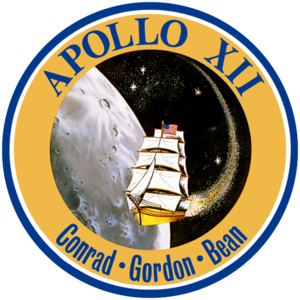
Apollo 12 est la sixième mission spatiale avec équipage du programme Apollo, et la deuxième à se poser sur la Lune. L'équipage se compose de Pete Conrad, Richard Gordon et Alan Bean.
Apollo 13 est la troisième mission du programme spatial américain Apollo ayant pour objet de conduire un équipage jusque sur la Lune. Les astronautes Jim Lovell et Fred Haise devaient se poser près de la formation géologique Fra Mauro, site d'un des impacts d'astéroïde les plus importants à la surface de la Lune, tandis que Ken Mattingly devait rester en orbite. Mais la NASA pensait que ce dernier risquait d'attraper la rougeole du fait de la maladie d'un autre astronaute, et Jack Swigert fut envoyé à sa place. De plus, un accident grave, qui aurait pu être fatal pour l'équipage, se produisit durant le transit entre la Terre et la Lune et imposa l'abandon de la mission et le retour vers la Terre.
Charles Conrad Jr. dit Pete Conrad, né le 2 juin 1930 à Philadelphie et mort le 8 juillet 1999 à Ojai, est un aviateur naval, pilote d'essai, ingénieur en aéronautique, astronaute et homme d'affaires américain. Il est le troisième des douze hommes ayant foulé le sol lunaire à ce jour.